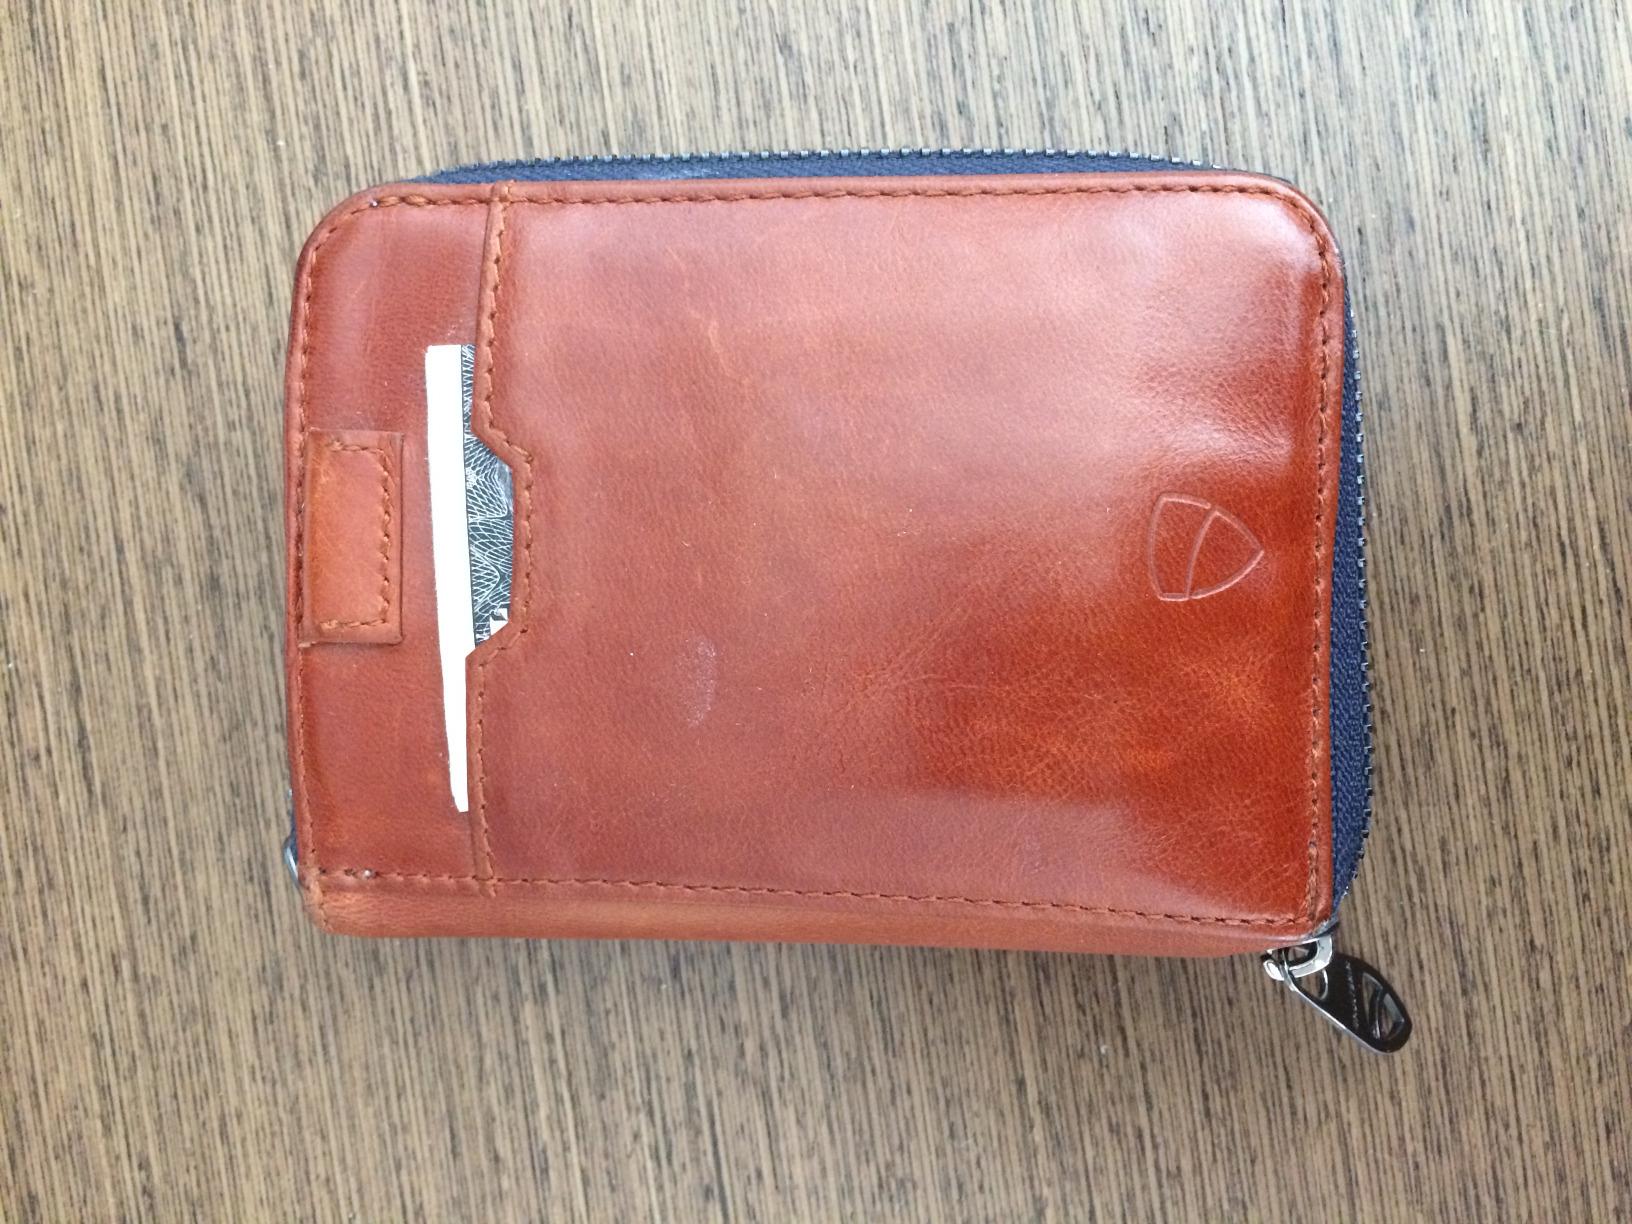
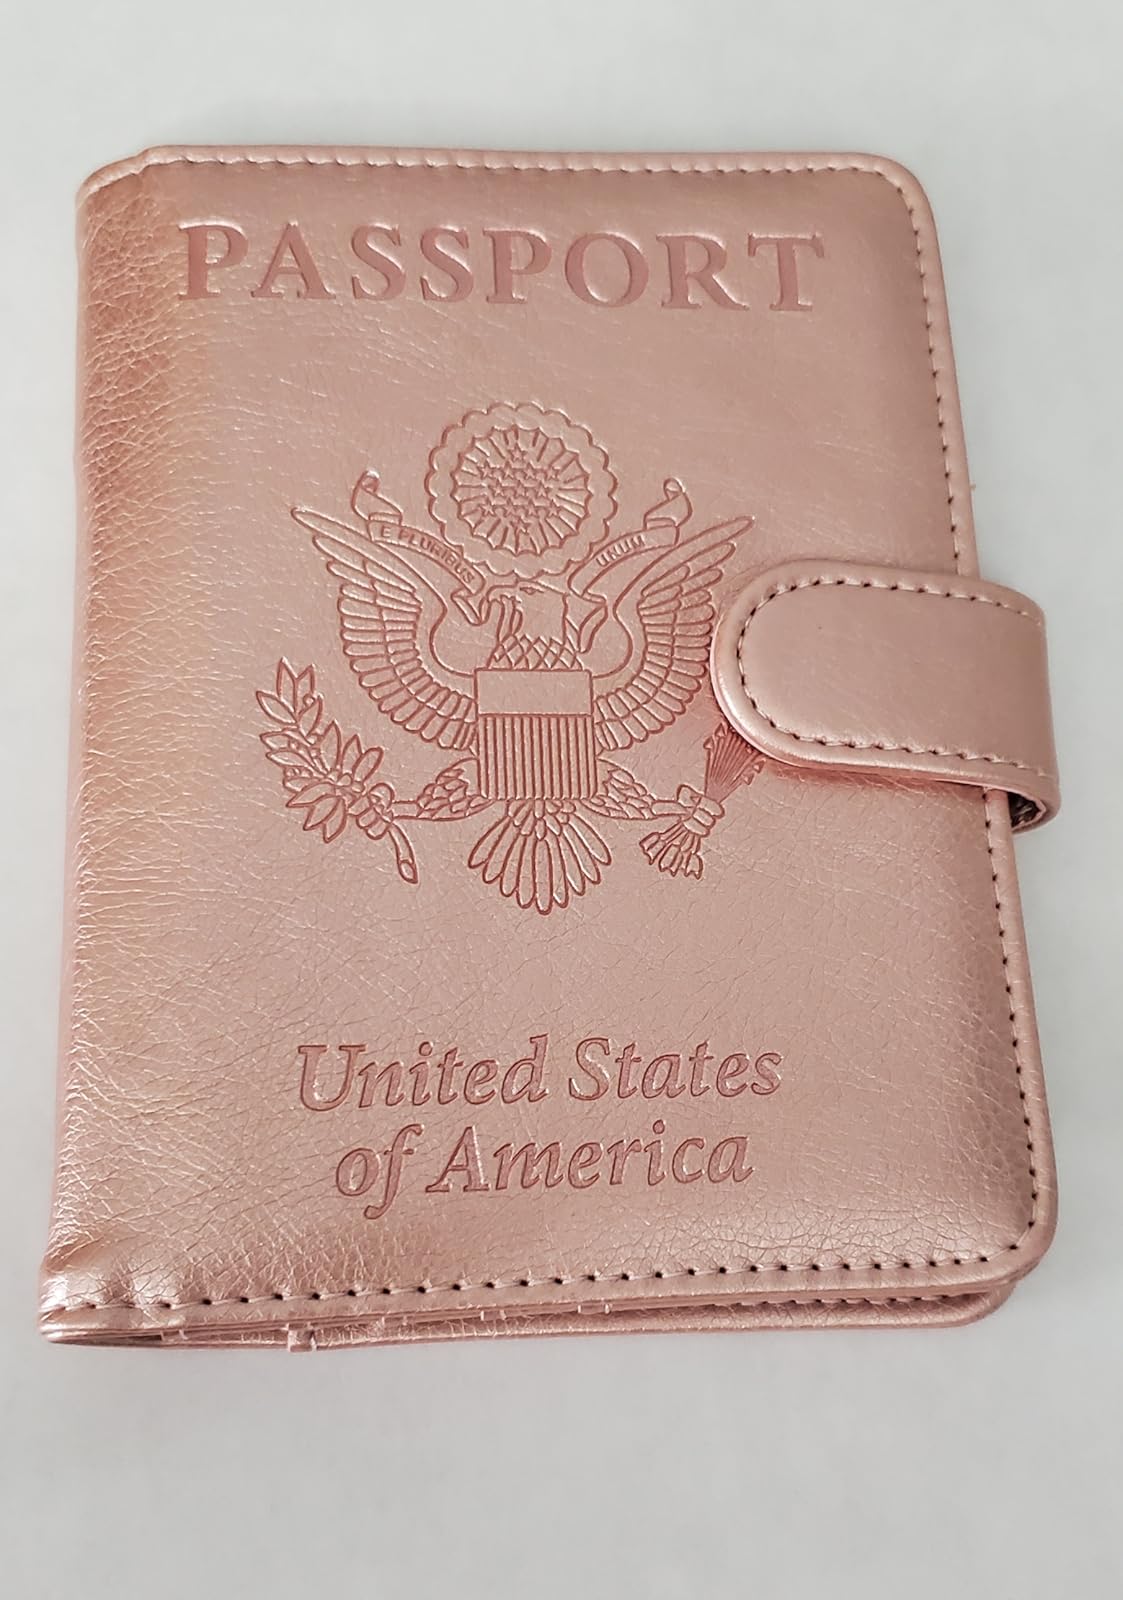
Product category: accessories_wallet
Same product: no